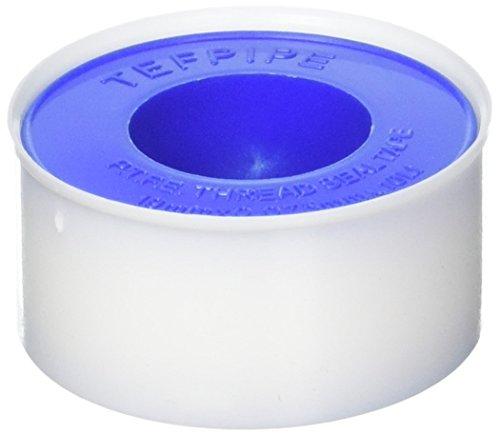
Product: Swimline Teflon Tape, White, 26' x 3/4"
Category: Toys & Games | Sports & Outdoor Play | Pools & Water Toys
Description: Help create leak proof threaded pool connections with our Teflon tape.
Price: $5.82
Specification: ProductDimensions:312x0.8x0inches|ItemWeight:0.8ounces|ShippingWeight:0.8ounces(Viewshippingratesandpolicies)|DomesticShipping:ItemcanbeshippedwithinU.S.|InternationalShipping:ThisitemcanbeshippedtoselectcountriesoutsideoftheU.S.LearnMore|ASIN:B002ZJ4TD8|Itemmodelnumber:8948|Manufacturerrecommendedage:13yearsandup